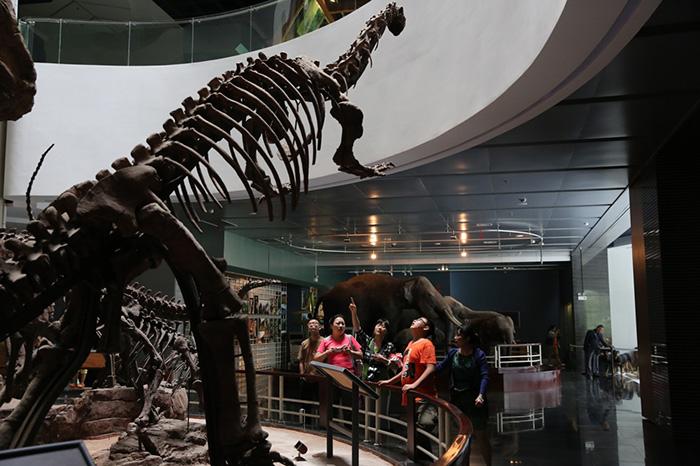
có năm người đang xuất hiện ở khu vực trưng bày xương khủng long